Morenga (film)

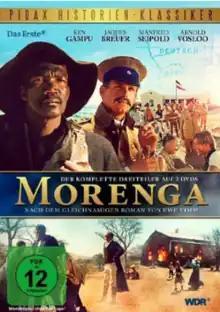
Film poster

Morenga is a 1985 West German drama film directed by Egon Günther. It is based on the 1978 novel "Morenga" by Uwe Timm, and was entered into the 35th Berlin International Film Festival. It is set in the aftermath of the Second Boer War.